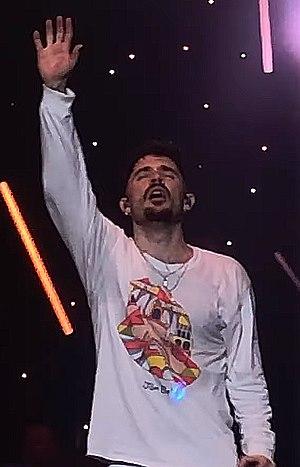
Jonathan « Jon » Bellion est un chanteur, compositeur, producteur et rappeur. Il est né et a grandi à Long Island, dans l'État de New York.